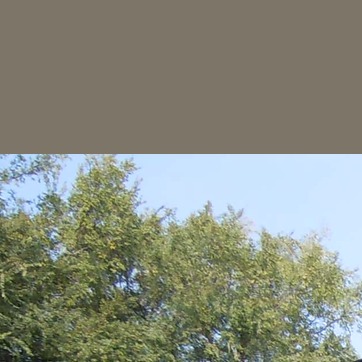
Material: sky